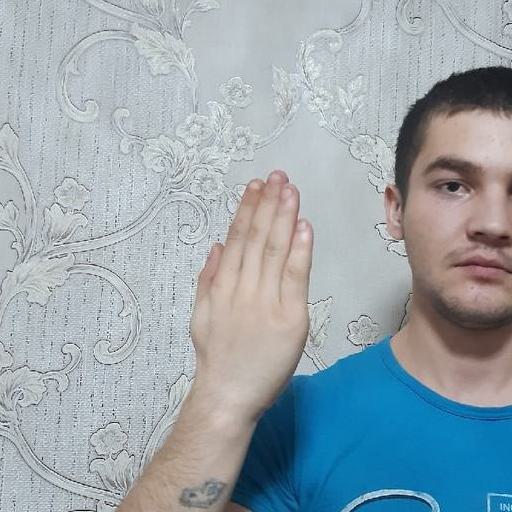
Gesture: stop_inverted